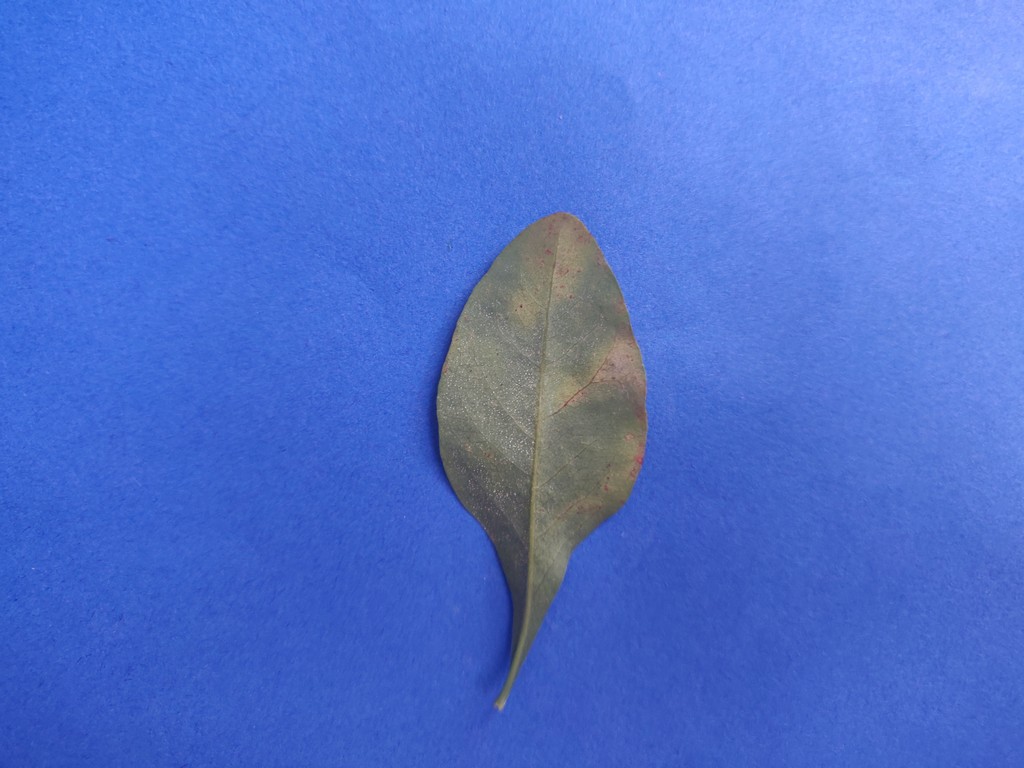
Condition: Unhealthy
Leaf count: single
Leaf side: back